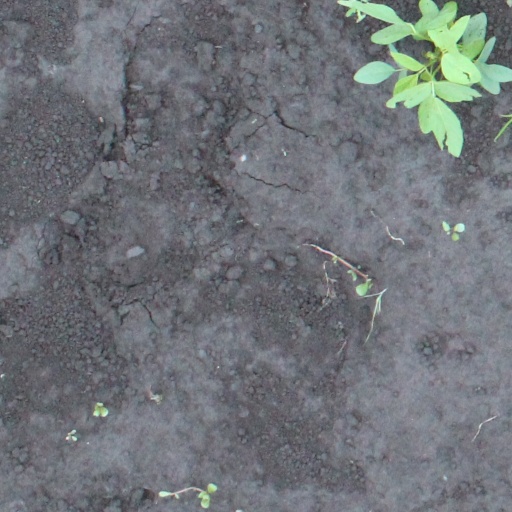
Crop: soybean